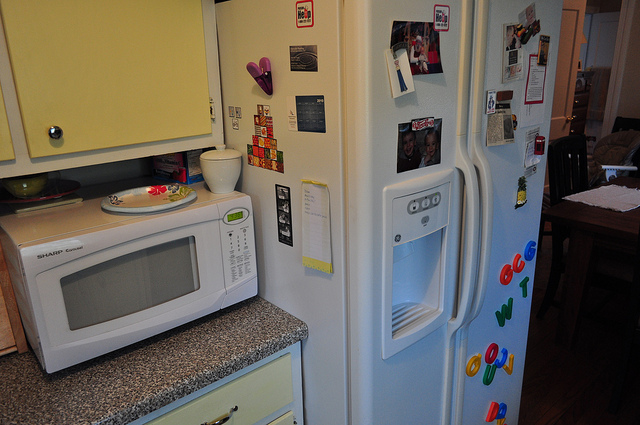
user: Given an image and a question. Answer the question in a short answer. Question: Where are the kitchen decorations in this image? Short Answer:
assistant: magnet